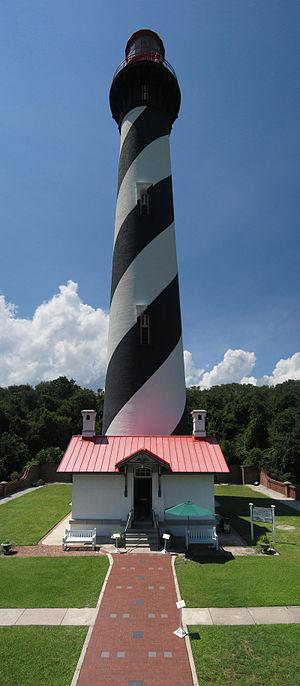
Panorama du phare de Saint Augustine à Saint Augustine, en Floride (États-Unis).Português: Panorama do farol do St. Augustine em St. Augustine, Florida, EUA.